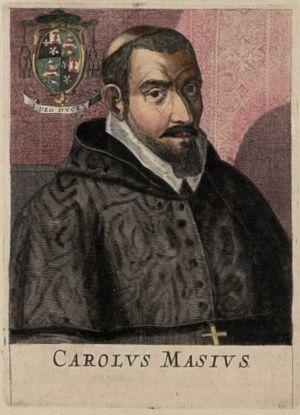
Charles ou Karel Maes est un ecclésiastique qui fut évêque d'Ypres de 1607 à 1610 puis évêque de Gand de 1610 à 1612.